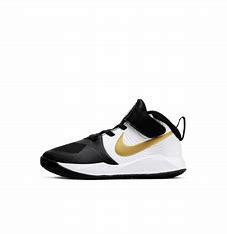
Brand: Nike
Model: Team Hustle D 9